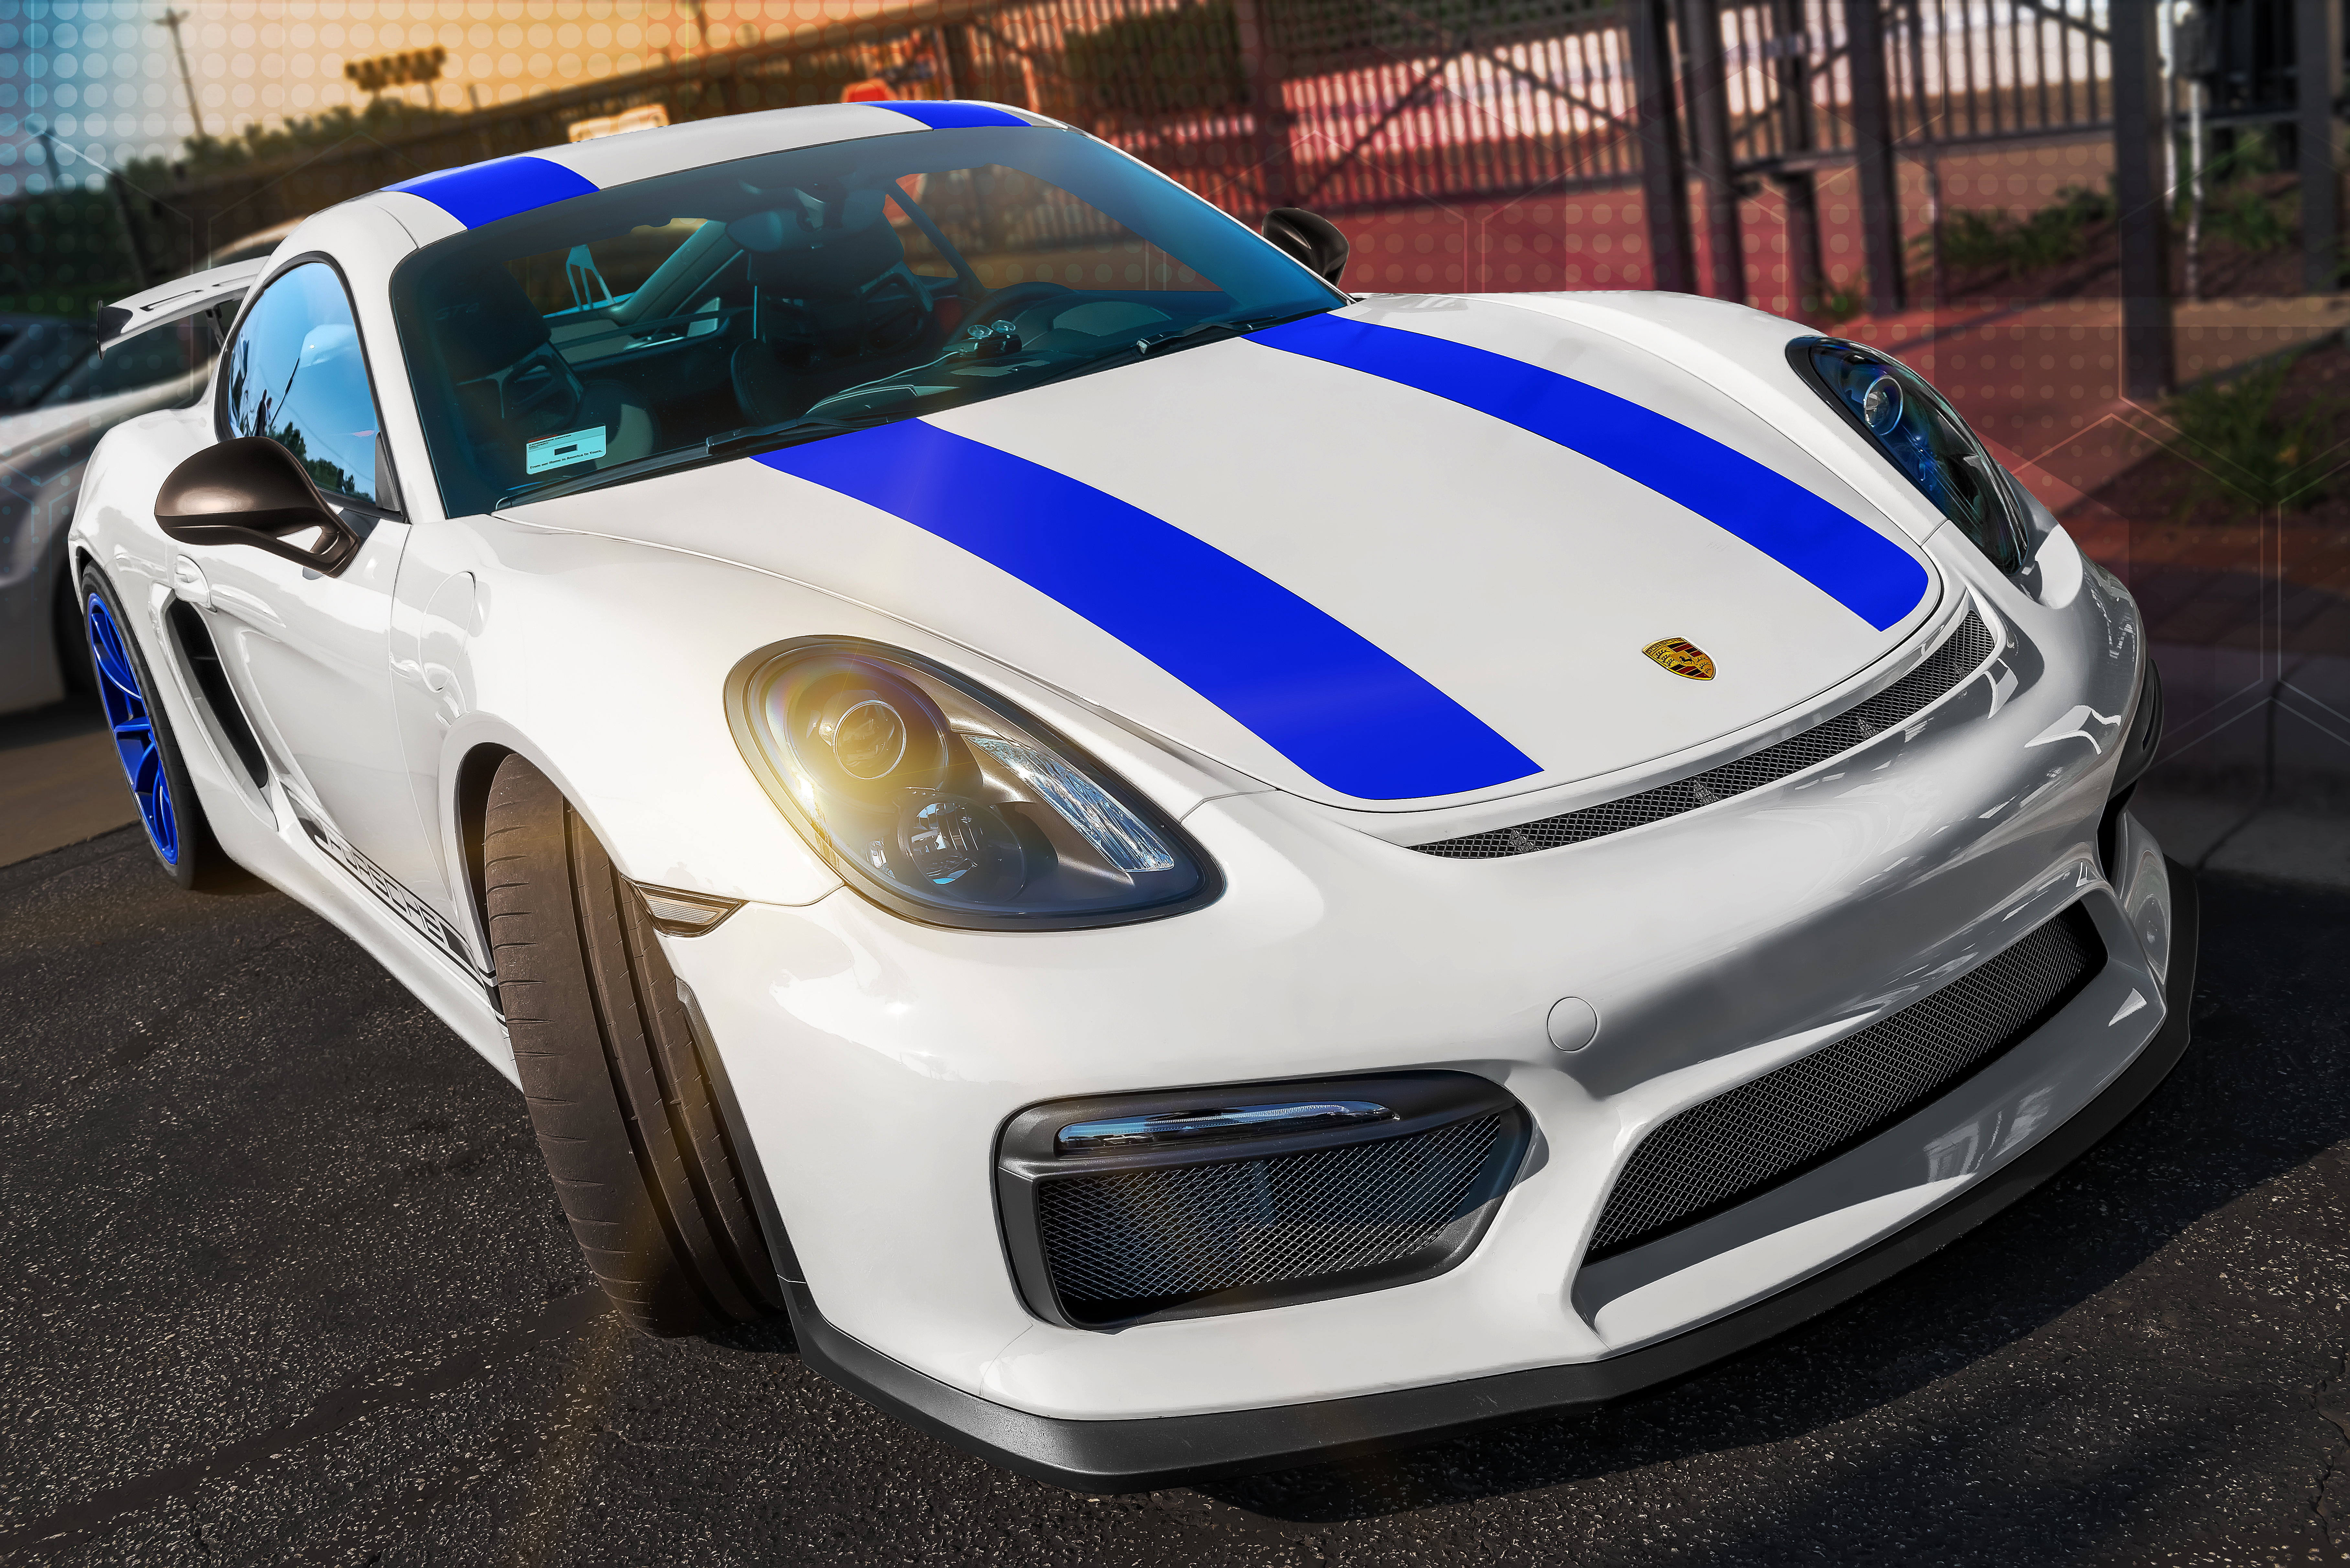
beacon hill, geotagged, Greer, south carolina, united states, usa, 6 cylinder, auto, automobile, automotive photography, Automotive Portrait, car, car photo, car photography, car wing, Cars and Coffee, Cars And Coffee Of The Upstate, coche, fast car, German Auto, german car, German Sports Car, German Vehicle, greenville, Greenville County, Greenville County SC, Greenville County South Carolina, Greenville SC, Greenville South Carolina, GSP, GT4, import, Import Car, luxury car, Michelin North America Headquarters, Nikon D800, Pelham Road, performance car, porsche, Porsche 718, Porsche 718 Cayman GT4, Porsche 718 GT4, porsche cayman, Porsche Cayman GT4, Porsche GT4, race car, roadster, sc, South Carolina Car Show, sports car, Upstate South Carolina, V6, vehicle, vendimia, voiture, white car, land vehicle, motor vehicle, automotive design, luxury vehicle, automotive exterior, supercar, personal luxury car, bumper, porsche boxster, wheel, convertible, rim, compact car, city car, automotive wheel system, coupe, porsche 911